Nawaat

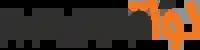
Nawaat from the inside

Nawaat is an independent collective blog co-founded by Tunisians Sami Ben Gharbia, Sufian Guerfali and Riadh Guerfali in 2004, with Malek Khadraoui joining the organization in 2006. The goal of Nawaat's founders was to provide a public platform for Tunisian dissident voices and debates. Nawaat aggregates articles, visual media, and other data from a variety of sources to provide a forum for citizen journalists to express their opinions on current events. The site does not receive any donations from political parties. During the events leading to the Tunisian Revolution of 2011, Nawaat advised Internet users in Tunisia and other Arab nations about the dangers of being identified online and offered advice about circumventing censorship. Nawaat is an Arabic word meaning core. Nawaat has received numerous awards from international media organizations in the wake of the Arab Spring wave of revolutions throughout the Middle East and North Africa.